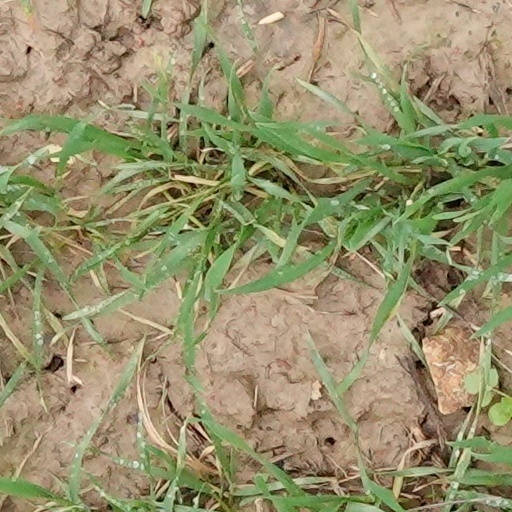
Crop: wheat